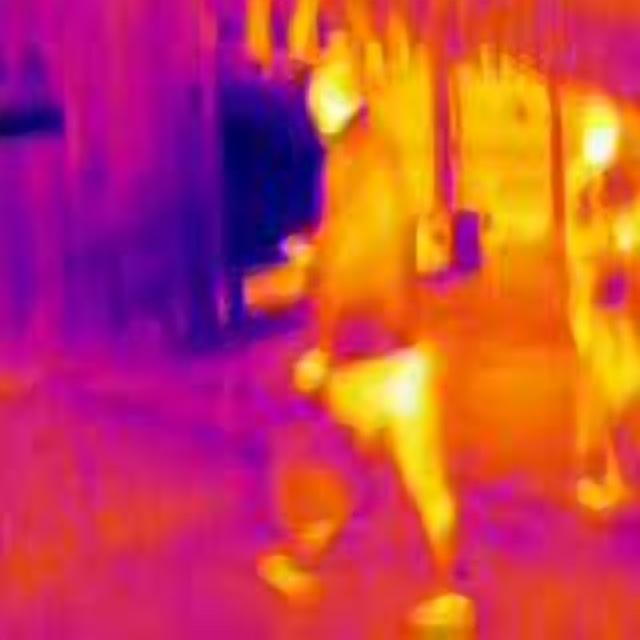
Detected objects:
label: person
label: person